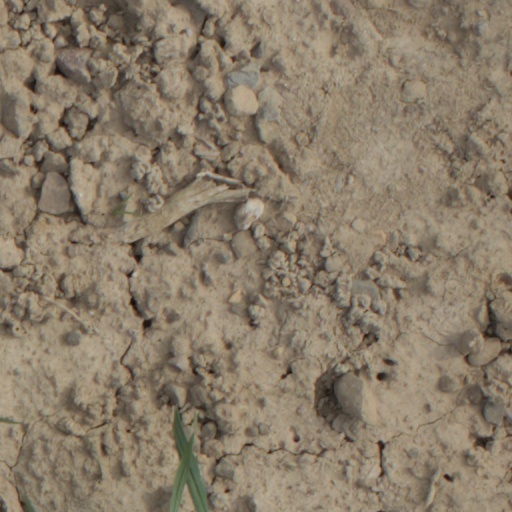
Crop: wheat